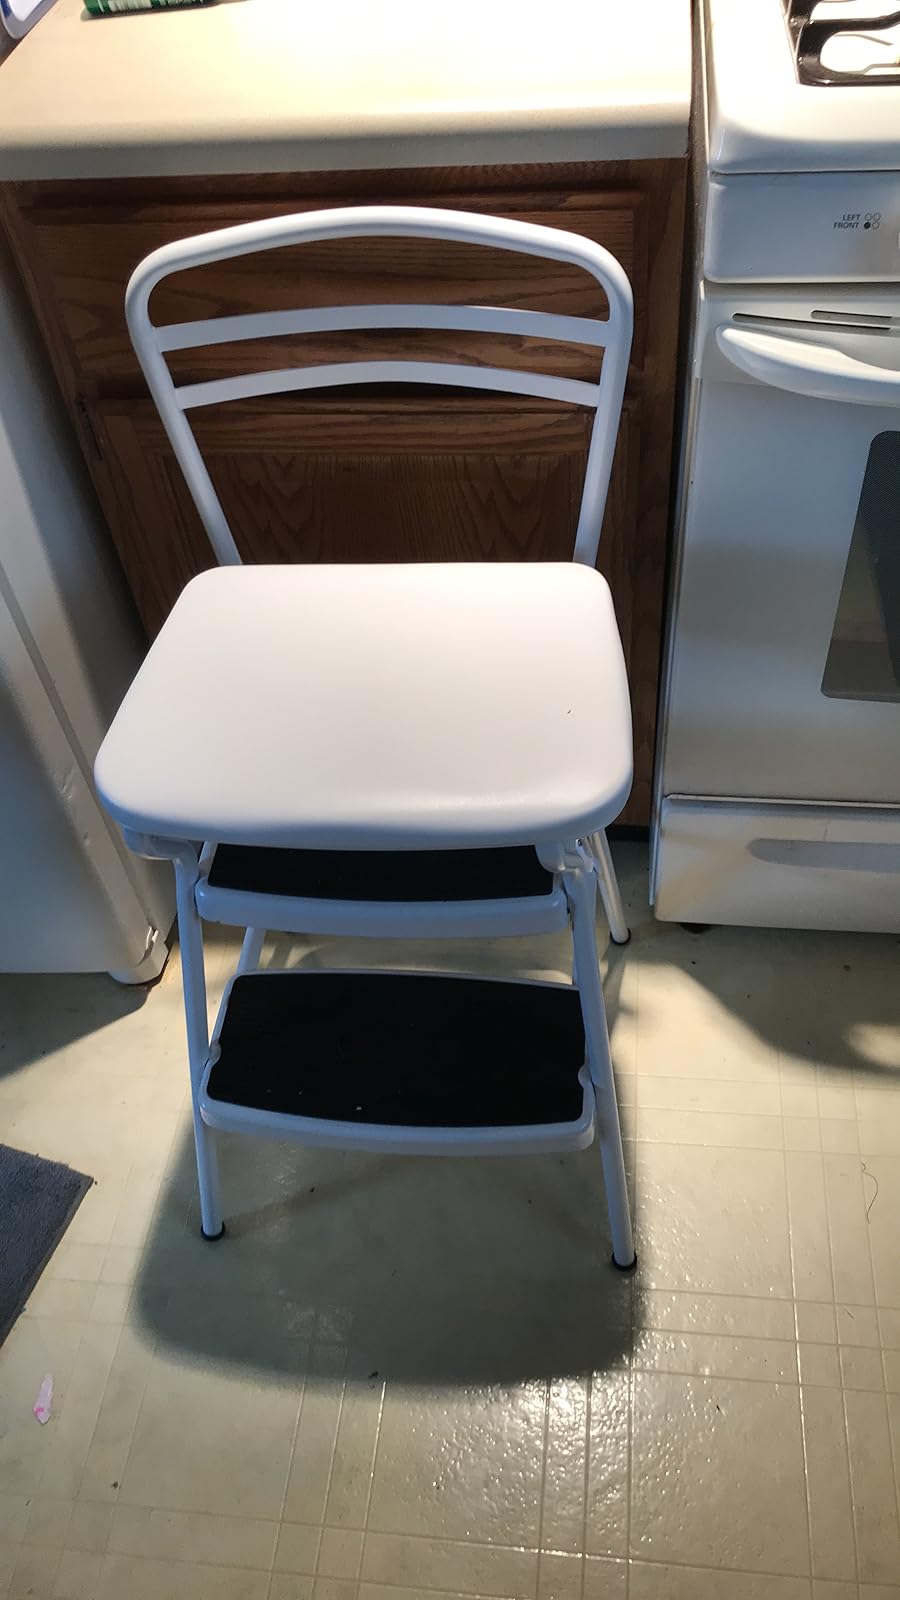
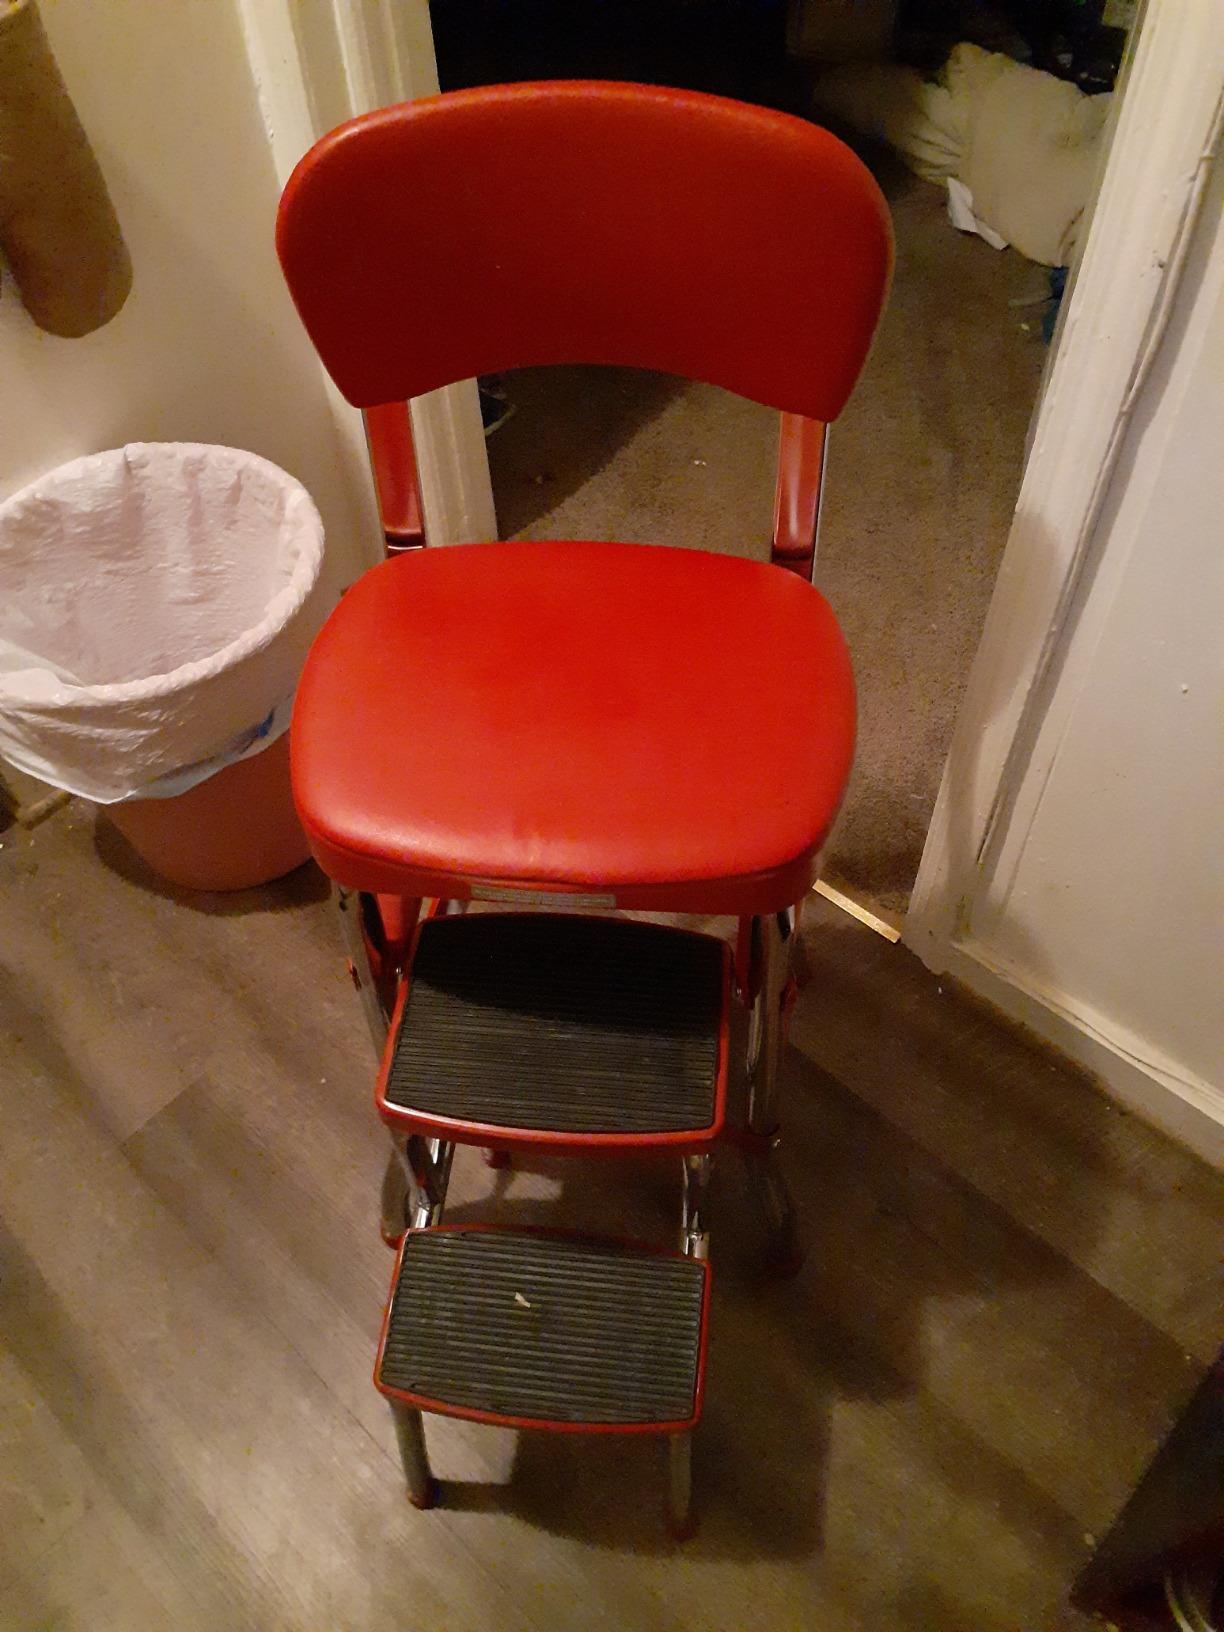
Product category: items_chair
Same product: no